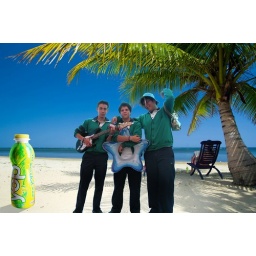
Relaxing under a palm tree on remote beach